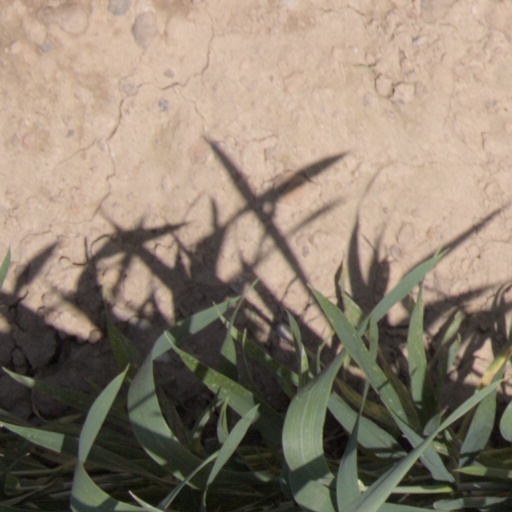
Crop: wheat